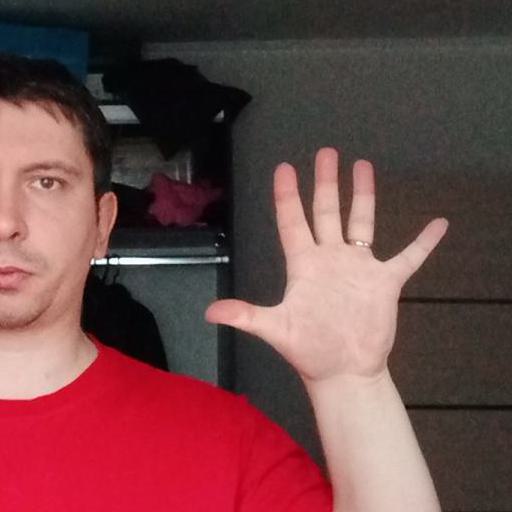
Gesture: palm